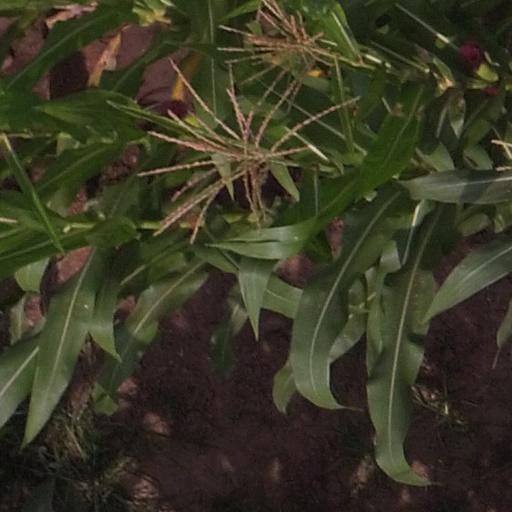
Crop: maize; corn